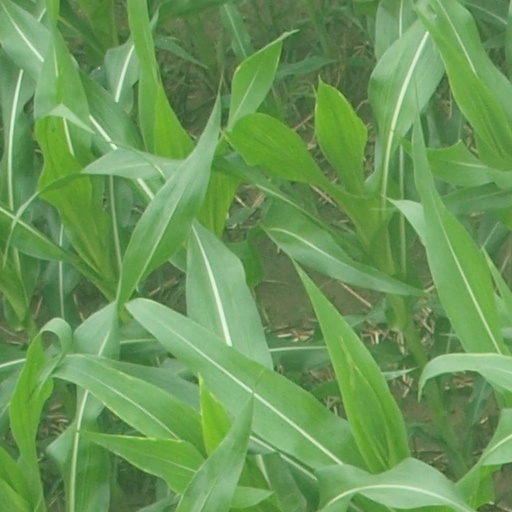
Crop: maize; corn